Ursula Ledóchowska

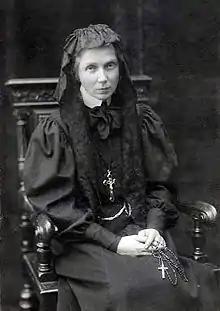
Photograph taken in 1907.

Julia Ledóchowska, USAHJ (17 April 1865 – 29 May 1939), religious name Maria Ursula of Jesus, was a Polish Catholic religious sister and the foundress of the Ursulines of the Agonizing Heart of Jesus. Ledóchowska was a prolific supporter of Polish independence which she often spoke about at conferences across Scandinavia while she settled in Russia for a time to open convents until her expulsion. But she continued to found convents across Scandinavian countries and even translated a Finnish catechism for the faithful there while later founding her own order which she would later manage from Rome at the behest of Pope Benedict XV.